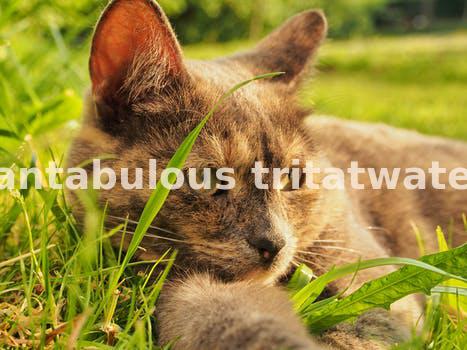
Label: Watermark